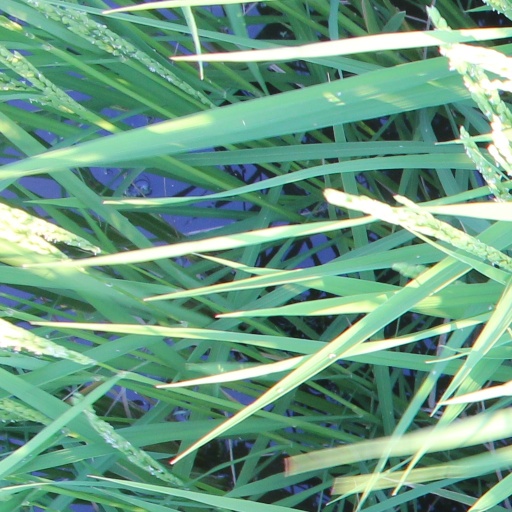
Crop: rice